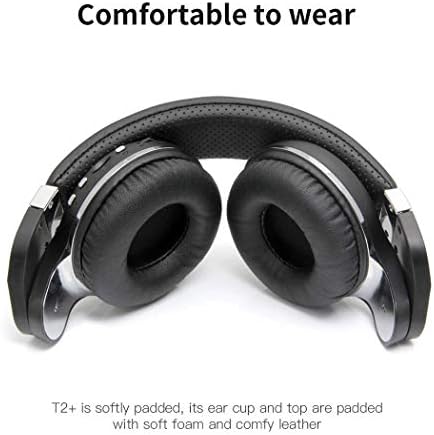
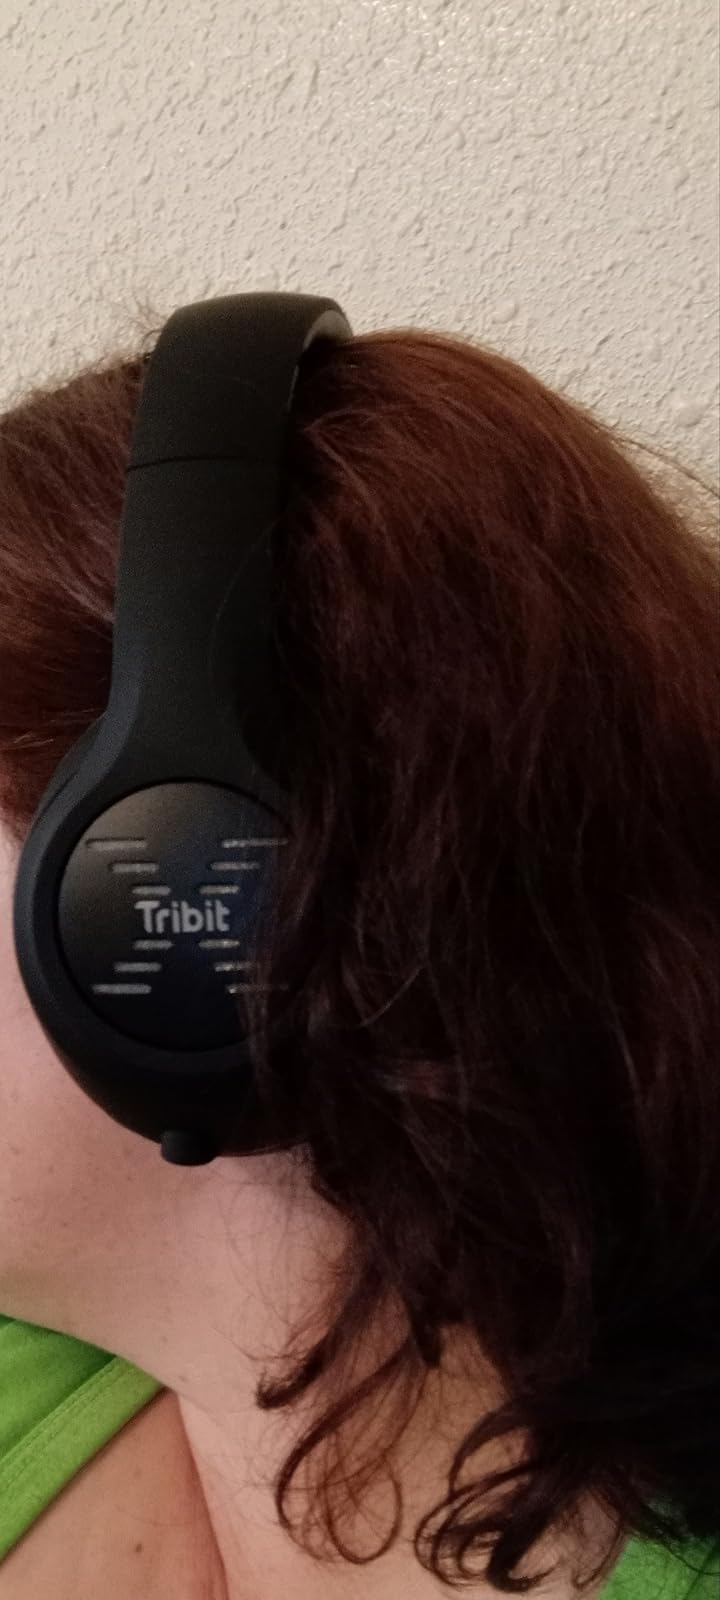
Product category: headphones
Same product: no